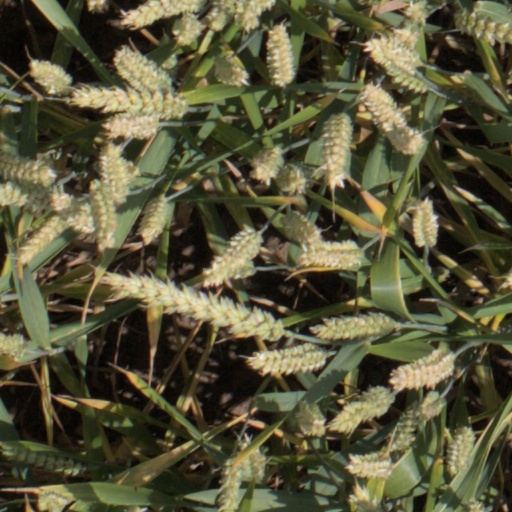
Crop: wheat